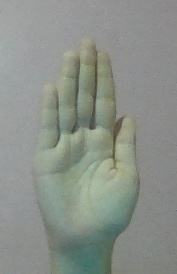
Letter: seen